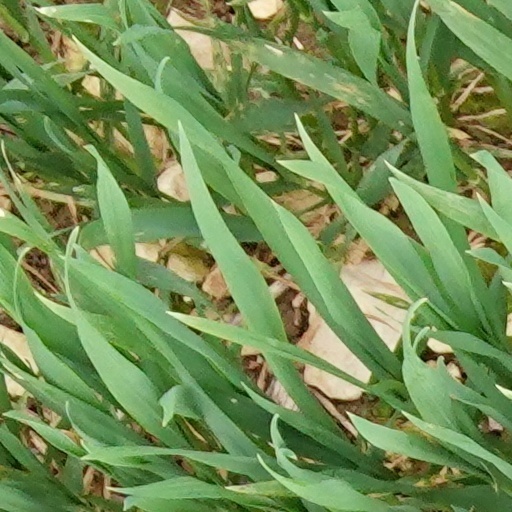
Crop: wheat